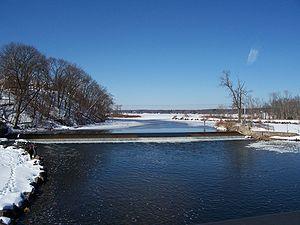
La Fox est une rivière du Wisconsin aux États-Unis. Elle se jette dans la baie de Green Bay, une baie situé sur la rive occidentale du Lac Michigan à proximité de la ville de Green Bay. Les géographes divisent la Fox en deux sections distinctes, la Haute Fox qui coule du centre du Wisconsin et se jette dans le Lac Winnebago, et la Basse Fox qui coule depuis le Lac Winnebago vers Green Bay. Ensemble ces deux sections représentent un cours de 322 km.